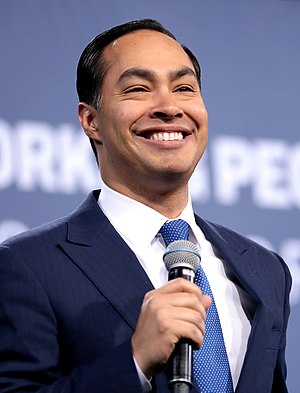
Julián Castro (amerikansk politiker)
Castro i 2019
Julián Castro er en amerikansk politiker, der er medlem af Det demokratiske parti. Han var det yngste medlem af Barack Obamas regering, hvor han i 2014-17 fungerede som bolig- og byudvikingsminister.